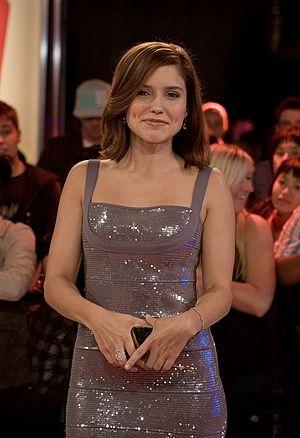
Brooke Davis Baker est un personnage fictif de la série télévisée Les Frères Scott, interprété par Sophia Bush.